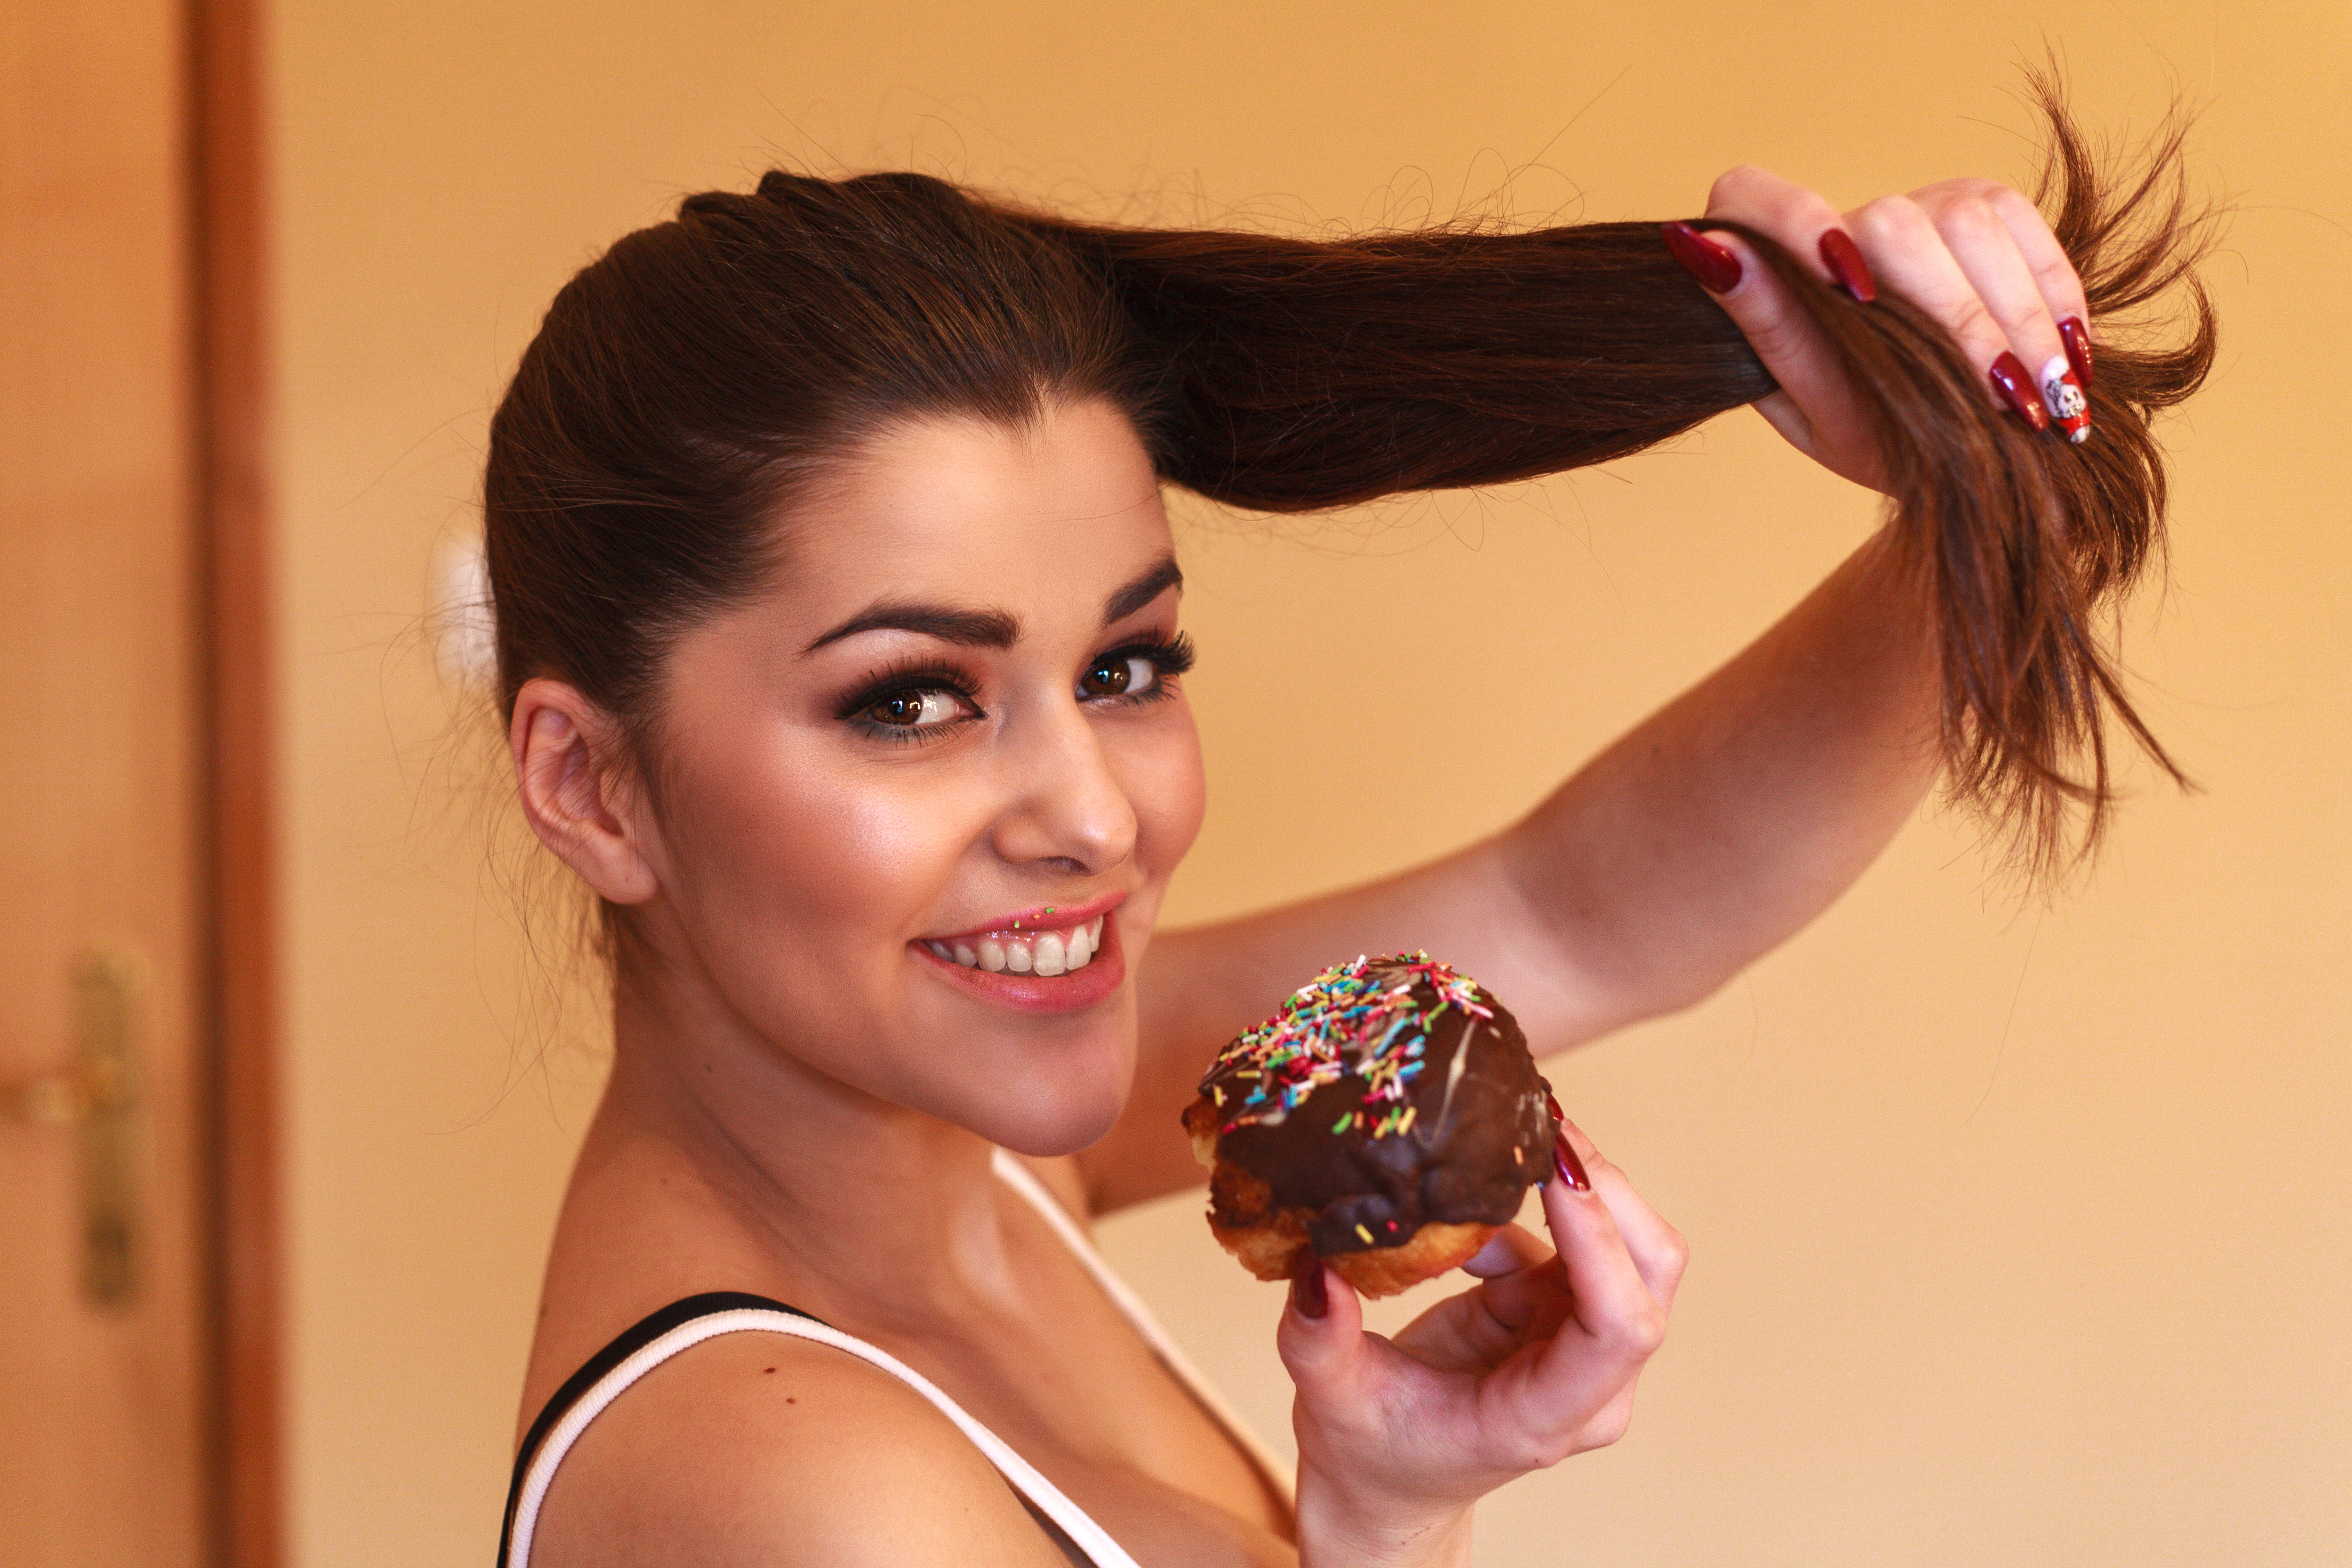
girl, model, smiling, smile, big smile, cute, beautiful, street, portrait, photo shoot, photography, fun, beauty, hairstyle, brown hair, hair coloring, hair accessory, jewellery